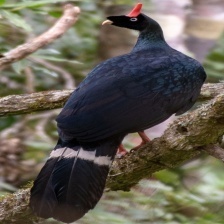
Species: HORNED GUAN
Scientific name: OREOPHASIS DERBIANUS